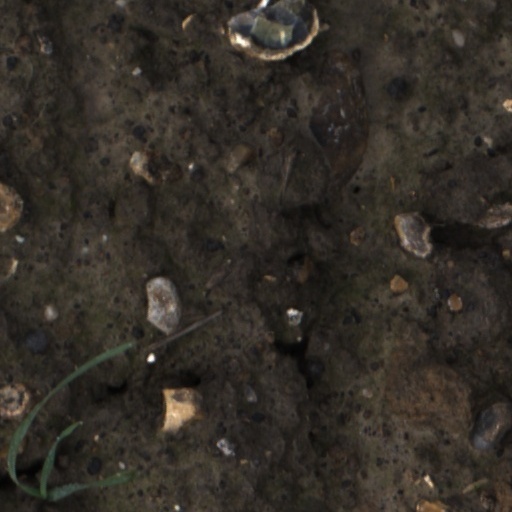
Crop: wheat